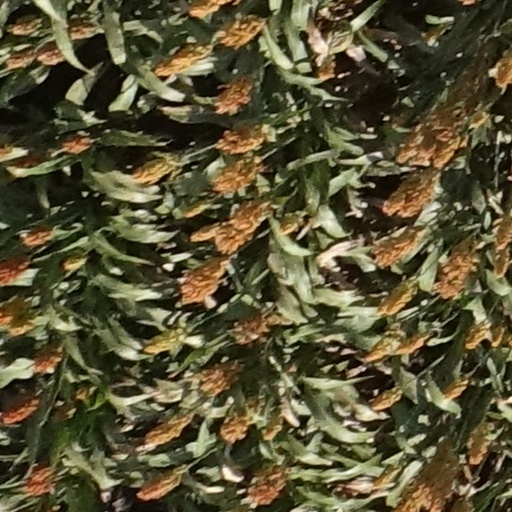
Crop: sorghum